Geometric centre of Slovenia

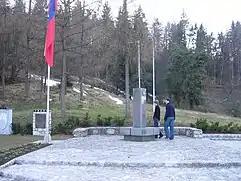
Monument marking the Geometric Centre of Slovenia

The Geometric Centre of Slovenia (GEOSS) is the geometric centre of the country. Its geographic coordinates are and its elevation is 644.842m. It lies in the hamlet of Spodnja Slivna near Vače in the Municipality of Litija. Since 4July1982, it has been marked with a memorial stone designed by the architect Marjan Božič, about 50m away from the given coordinates. A plaque reading "Živimo in gospodarimo na svoji zemlji" ('We live and prosper upon our land') was added on 14September1989. In 2003, Slovenia adopted the Geometric Centre of Slovenia Act, which is a unique case in Europe.